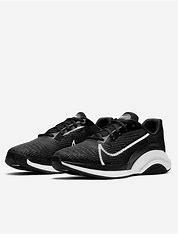
Brand: Nike
Model: Zoomx Superrep Surge